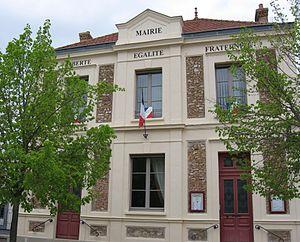
Mairie de Maincy. (Seine-et-Marne, région Île-de-France).
Maincy est une commune française située dans le département de Seine-et-Marne, en région Île-de-France.